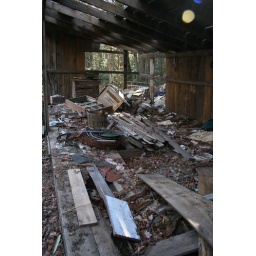
clarence newton road - near blowing rock - january 1 2009